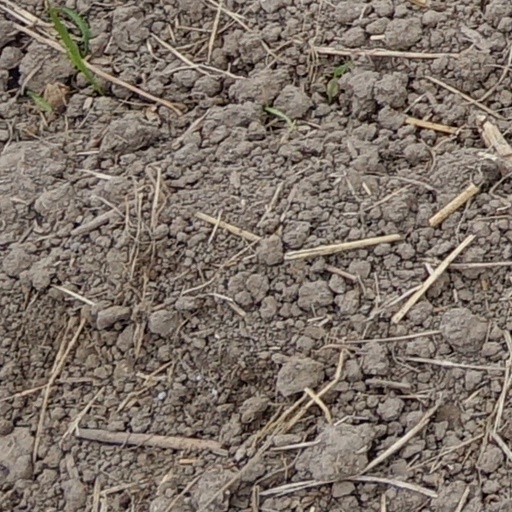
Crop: wheat